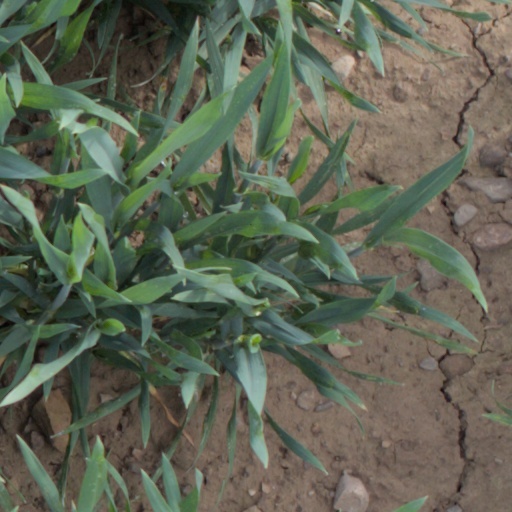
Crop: wheat